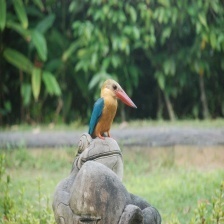
Species: STORK BILLED KINGFISHER
Scientific name: PELARGOPSIS CAPENSIS